William S. Allen

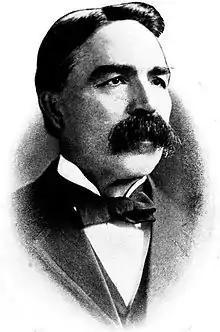
Allen in 1913

Born in Hillsboro, Henry County, Iowa, Allen went to the Hillsboro Public Schools. He then graduated from University of Iowa and was admitted to the Iowa bar. Allen practiced law in Birmingham, Van Buren County, Iowa. He served as mayor of Birmingham and on the Birmingham School Board. From 1894 to 1898, Allen served in the Iowa House of Representatives and was a Republican. He then served in the Iowa State Senate from 1909 to 1913. From 1913 to 1919, Allen served as Iowa Secretary of State. He then continued to practice law in Fairfield, Iowa, where he died.